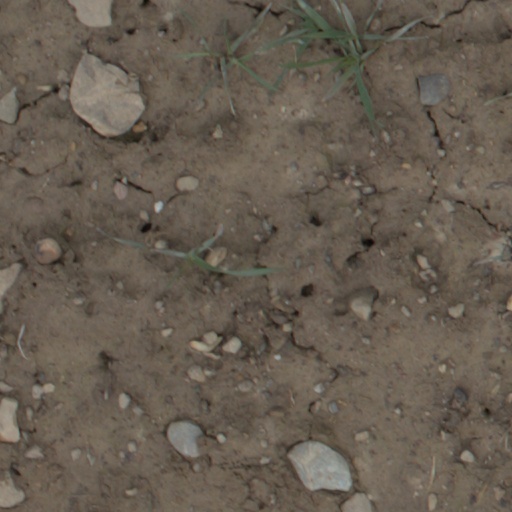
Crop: wheat